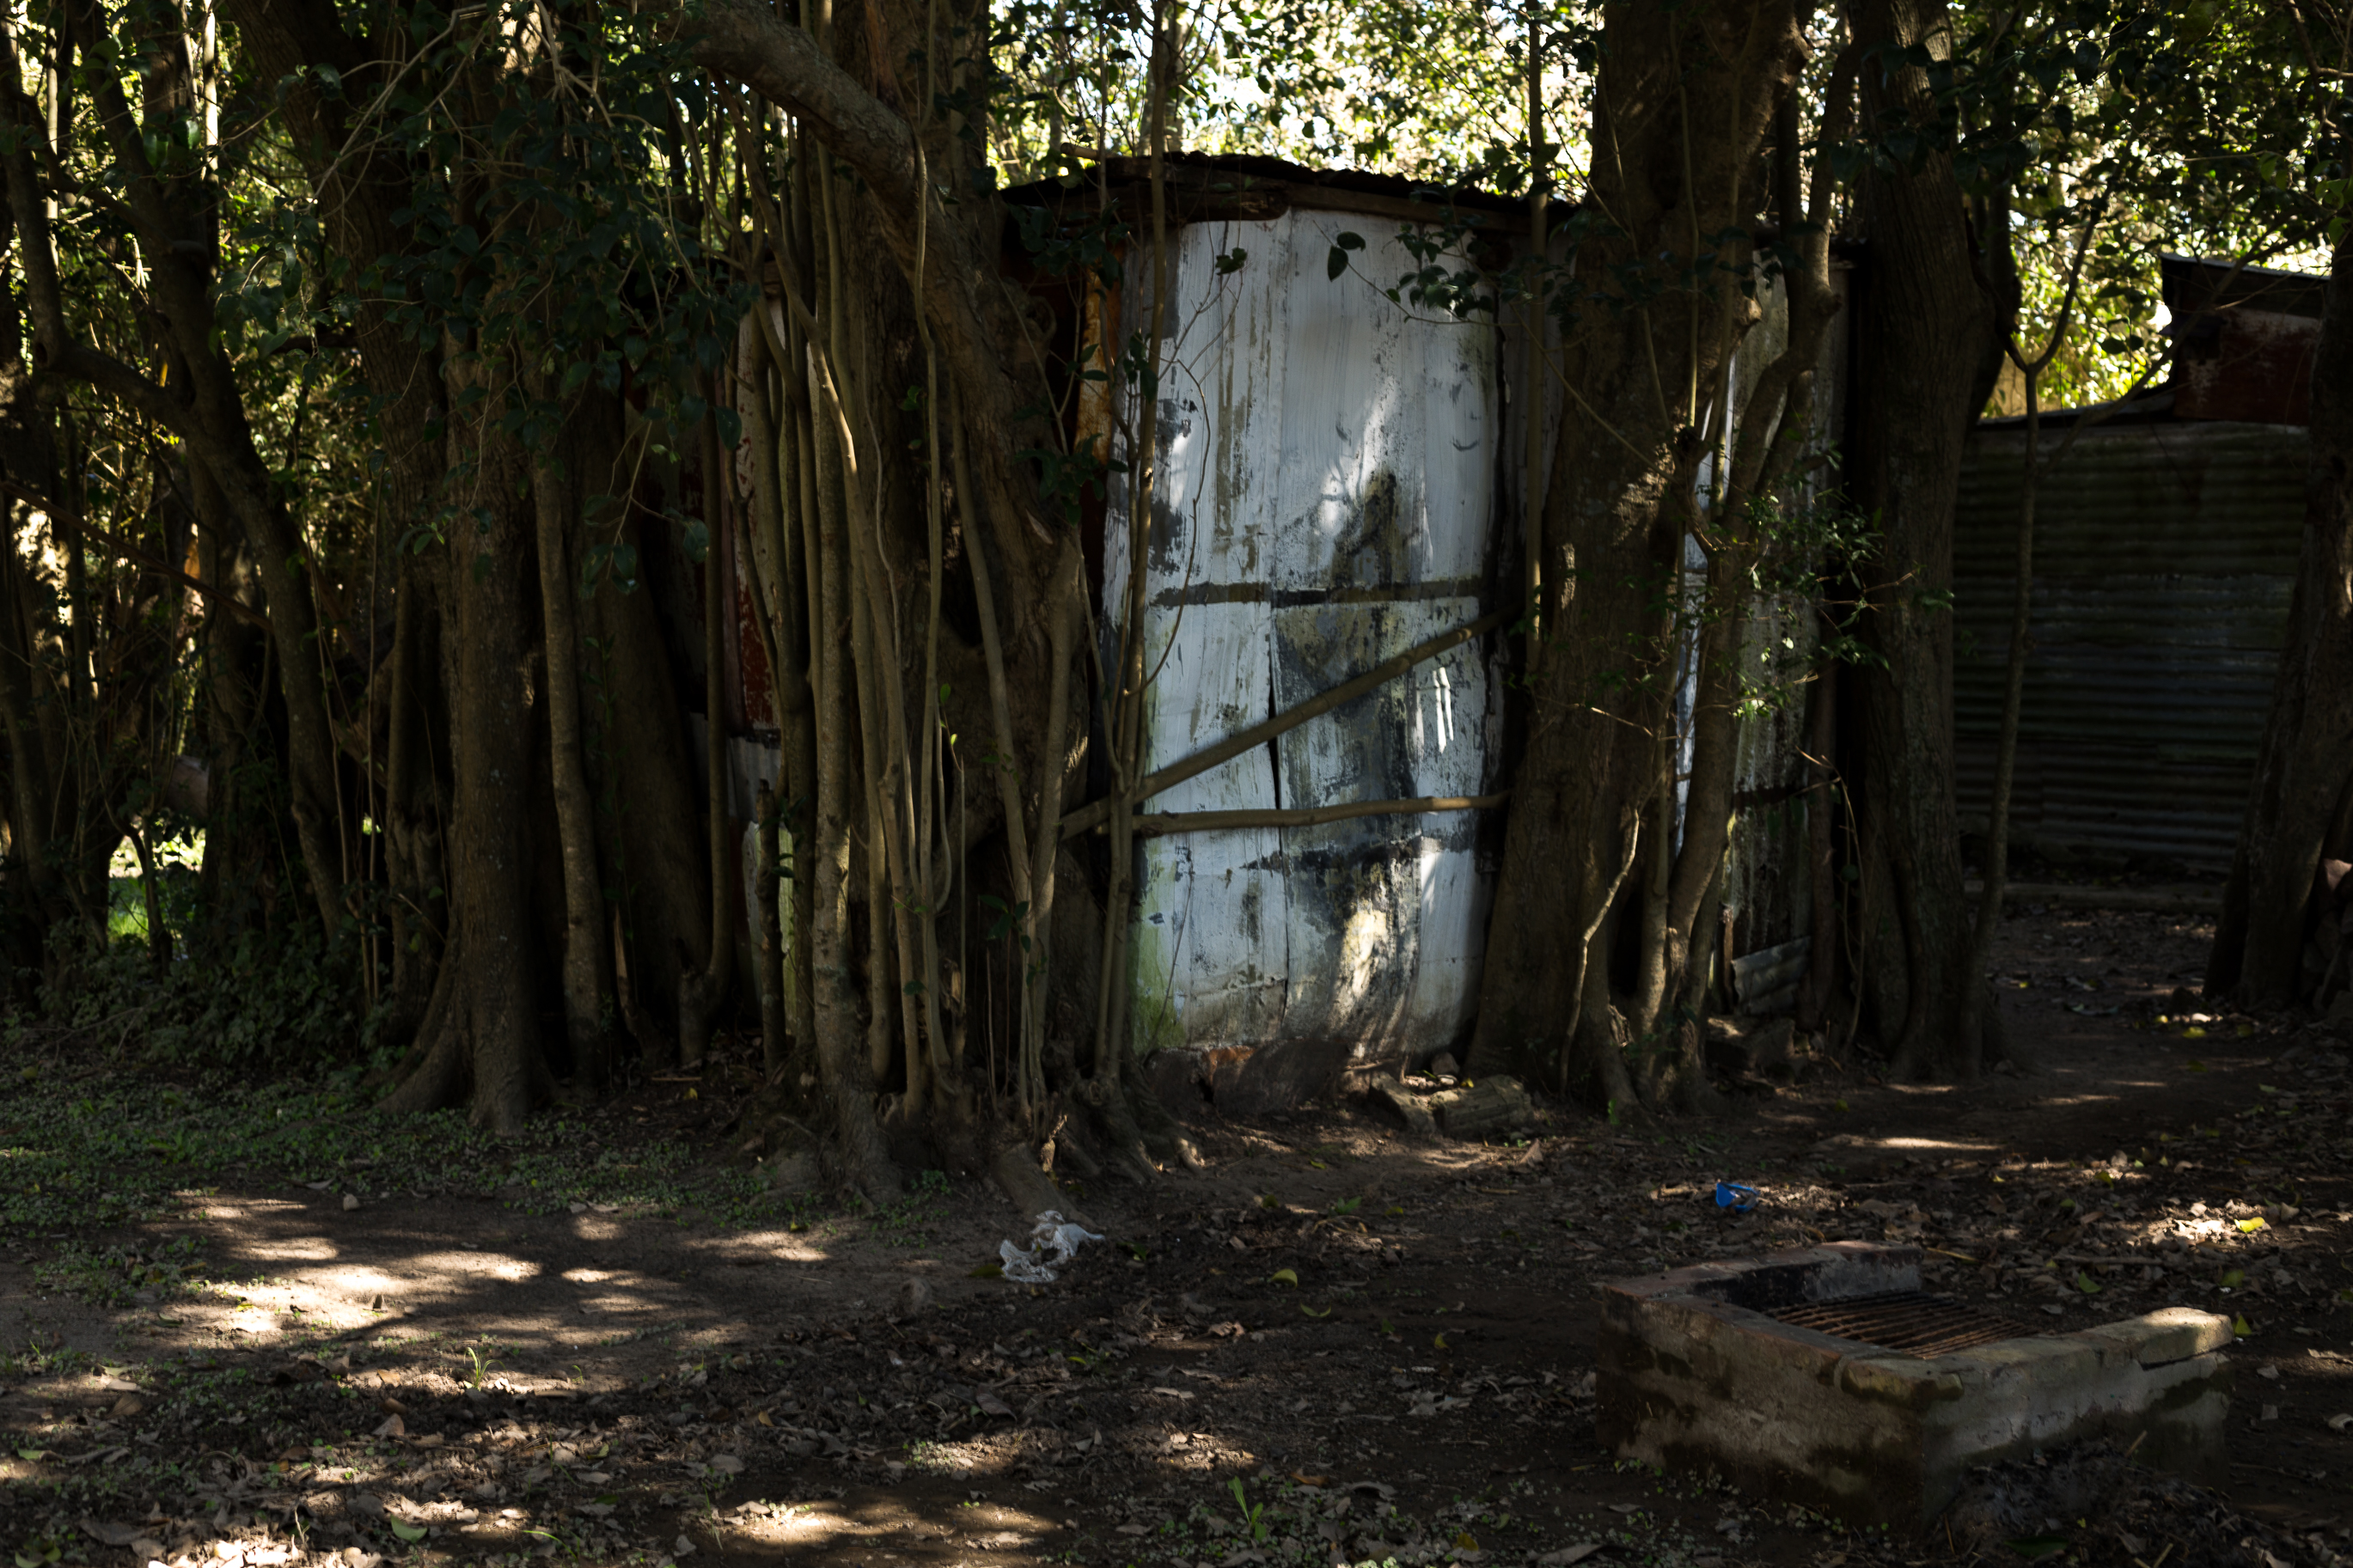
tree, forest, wood, house, sunlight, autumn, backyard, ruins, canon6d, argentina, woodland, habitat, rodrigoparedes, buenosaires, ar, 160378, 160378com, www160378com, canon24105, canon50mm14, ensenada, rural area, urban area, woody plant